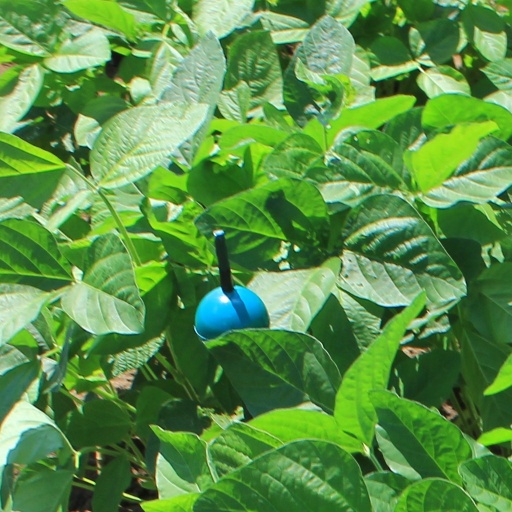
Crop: soybean